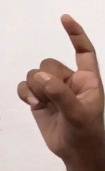
ASL sign: Z